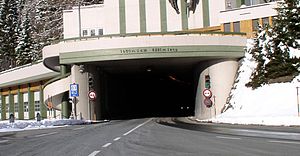
Felbertauerntunnel
Felbertauerntunnelen
Felbertauerntunnel er en vejtunnel i Østrig, der gennem bjerget Felber Tauern forbinder delstaterne Salzburg og Tyrol.